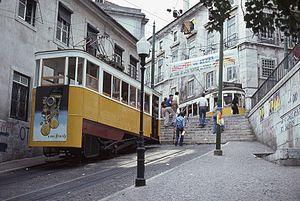
Trams funiculaire de Lisbonne DA GLORIA en 1977 (ce funiculaire existe encore à ce jour, mais pas le tram de la ligne de tram 24)